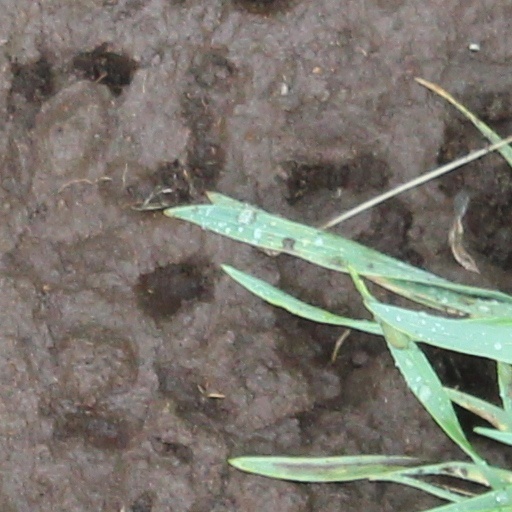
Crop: wheat